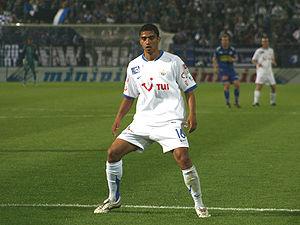
Eudis est un footballeur brésilien. Il évolue au poste d'attaquant.